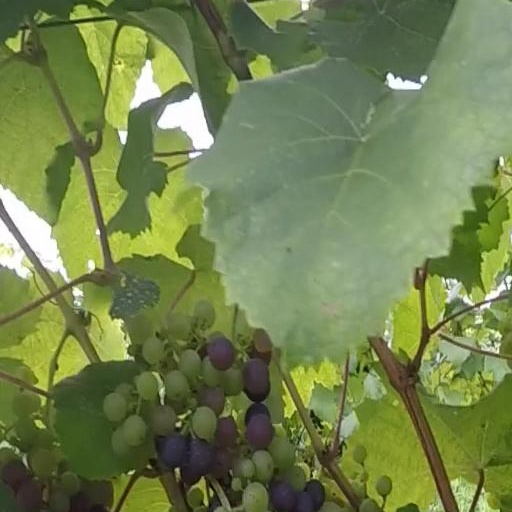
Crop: grape